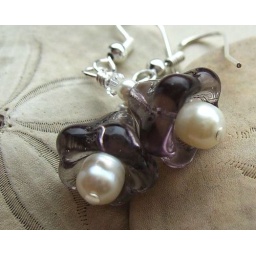
Handmade black and white pearl earrings by joanniel creations.